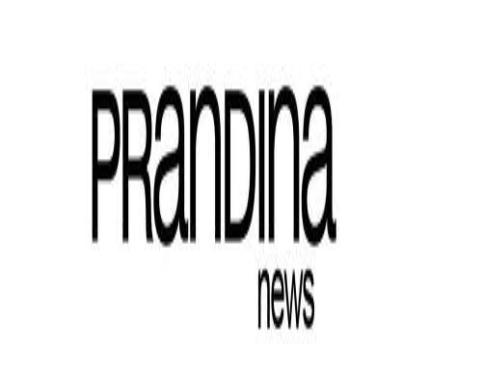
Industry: Necessities